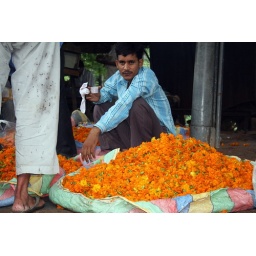
These are photos of early morning activities in Mehrauli flower market clse to Qutab Minar